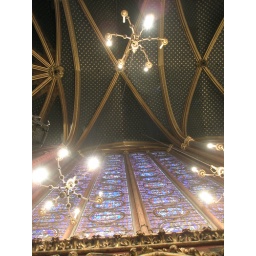
The vaulted ceiling and stained glass windows of the upper chapel La Sainte-Chapelle in Paris really blew me away.